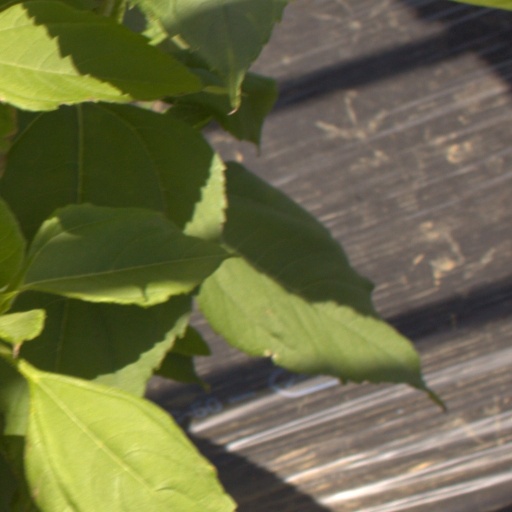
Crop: Jerusalem artichoke